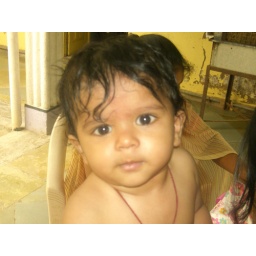
taking bath in our ancestral home in rajasthan india